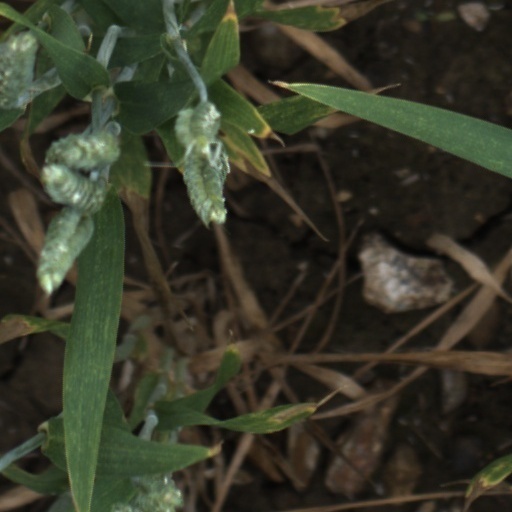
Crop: wheat